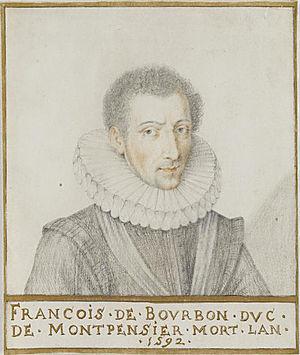
La Princesse de Montpensier est un film franco-allemand de Bertrand Tavernier, sorti en France le 3 novembre 2010. Il s'agit d'un film historique inspiré de la nouvelle éponyme de Madame de La Fayette, dont l'action se déroule à l'époque des guerres de religion, s'achevant peu après la nuit de la Saint-Barthélémy.
François de Bourbon, duc de Montpensier, né en 1542 et mort le 4 juin 1592 à Lisieux, est un prince du sang de la maison de Bourbon. Il est un des proches de la famille royale et l'un des commandants de l'armée royale pendant les guerres de religion.
Cet article contient la liste des souverains de Dombes - principauté du Saint-Empire Romain Germanique - de 1216 à 1762, date à laquelle elle est rattachée définitivement à la France.